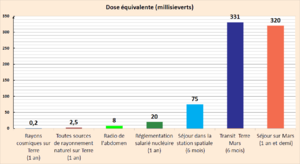
Schéma comparant les doses de rayonnement recu dans le cadre d'une mission habitée martienne (séjour de 500 jours, transit de 180 jours) avec les doses recues sur Terre ou en orbite basse. Pour Mars les données sont issues des mesures effectuées par MSL/Curiosty. Les données sont fournies en équivalent millisievert, c'est à dire sont pondérées en fonction de la nature du rayonnement. Schéma avec libellé en francais.
L'exploration de Mars par Curiosity est le déroulement de la mission du rover de Mars Science Laboratory développé par la NASA sur la planète Mars après son atterrissage dans le cratère Gale le 6 août 2012. Le véhicule dispose de 75 kg d'équipements scientifiques et a pour objectif de déterminer si l'environnement martien a pu, dans le passé, permettre l'apparition de la vie.
La réalisation d'une mission spatiale habitée vers Mars constitue un des objectifs à long terme fixés à l'astronautique depuis ses débuts. Initialement thème de science-fiction, il est devenu pour certains, à la suite du débarquement de l'homme sur la Lune en 1969, la prochaine étape de la conquête spatiale. Mais la réussite de ce projet demande des moyens financiers encore bien supérieurs à ceux du programme Apollo, lui-même lancé grâce à un concours de circonstances particulièrement favorable. Un vol habité vers Mars est également un défi technique et humain sans commune mesure avec une expédition lunaire : taille des vaisseaux, système de support de vie fonctionnant en circuit fermé sur de longues durées, fiabilité des équipements qui ne peuvent être réparés ou dont la redondance ne peut être systématiquement assurée, problèmes psychologiques d'un équipage confiné dans un espace restreint dans un contexte particulièrement stressant, problèmes physiologiques découlant de l'absence de gravité sur des périodes prolongées ainsi que l'effet des rayonnements sur l'organisme.